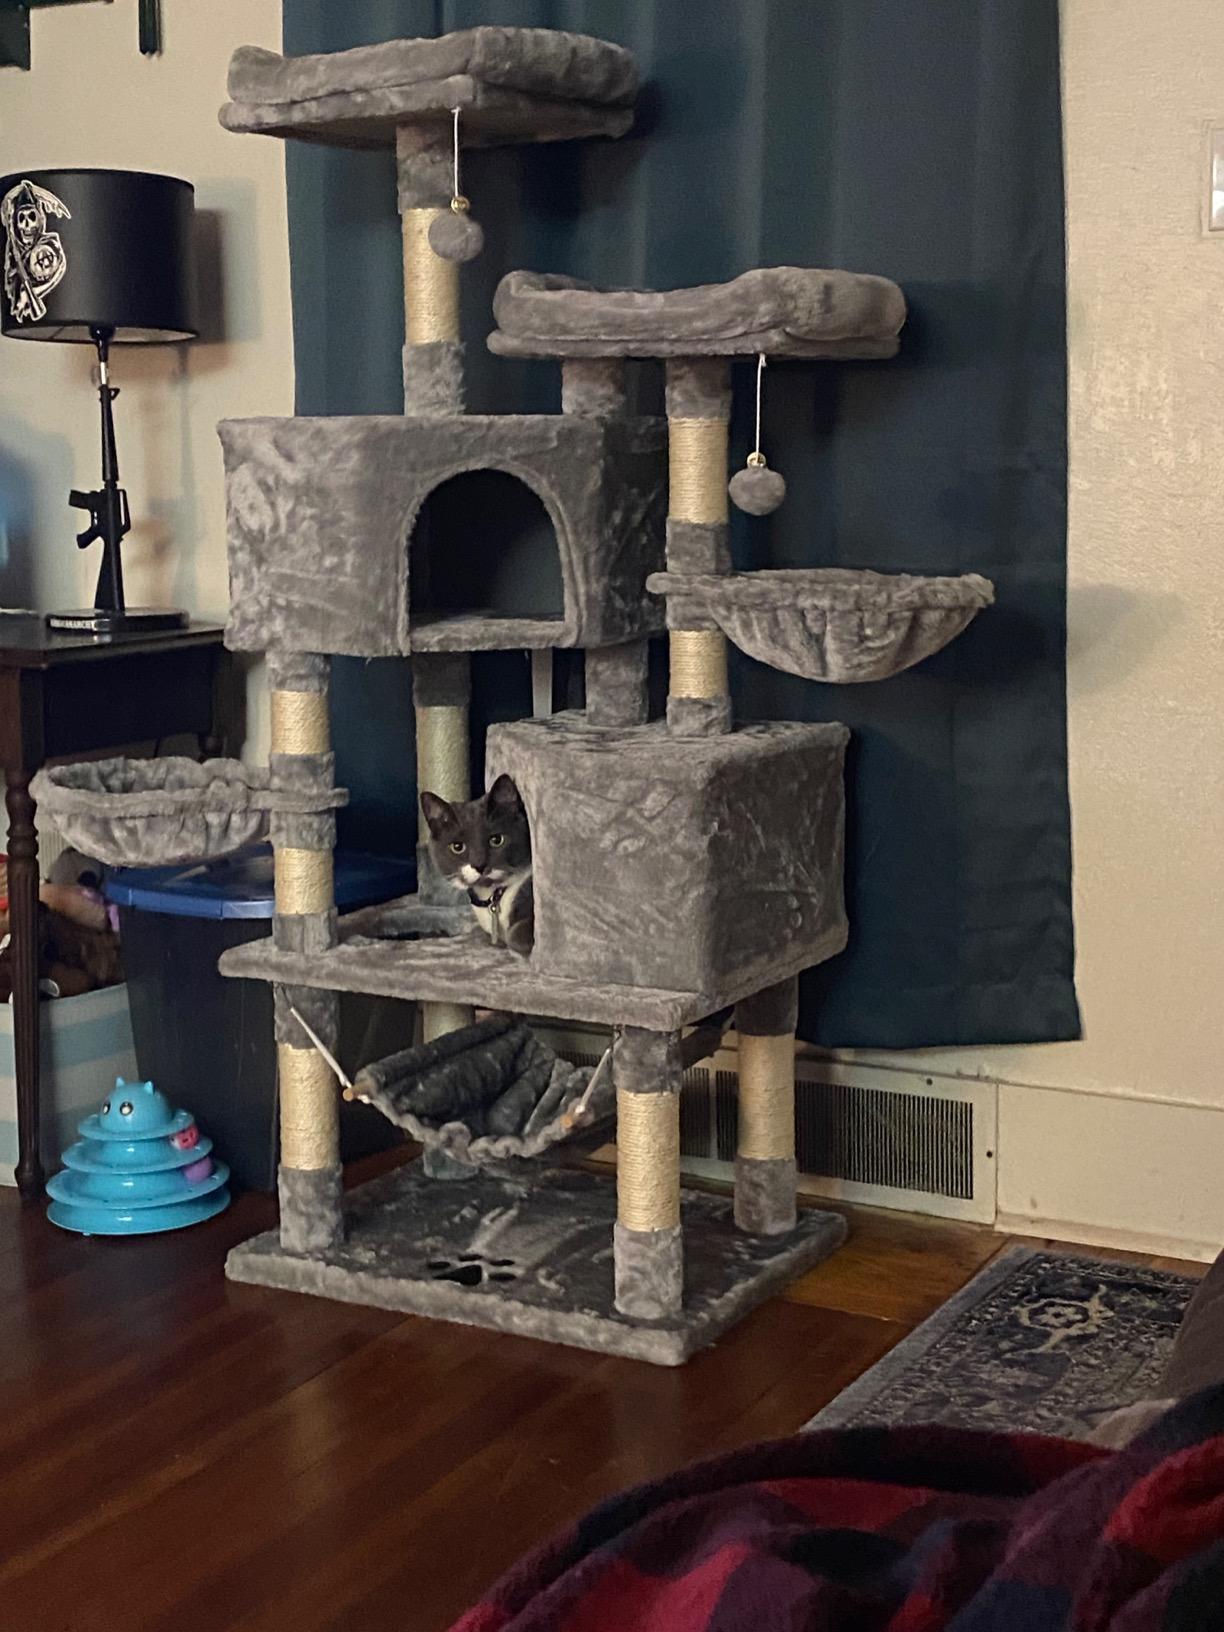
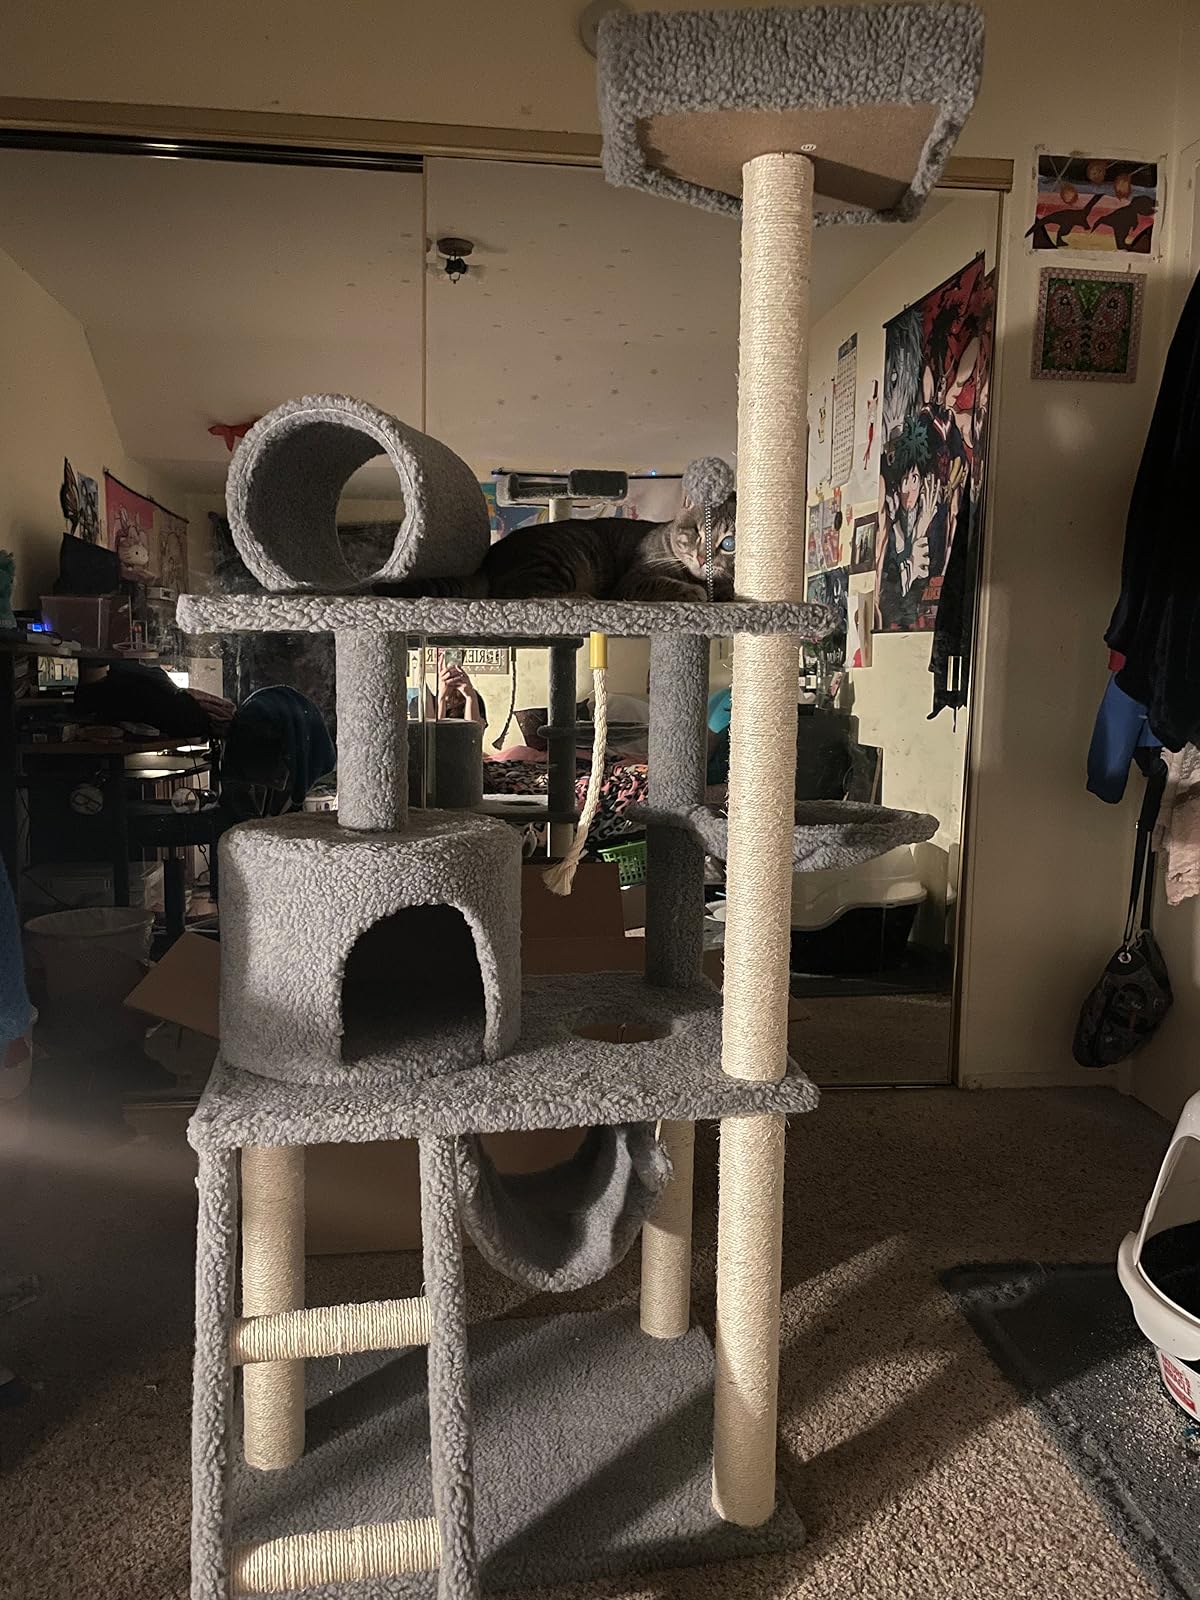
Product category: items_cat tree
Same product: no